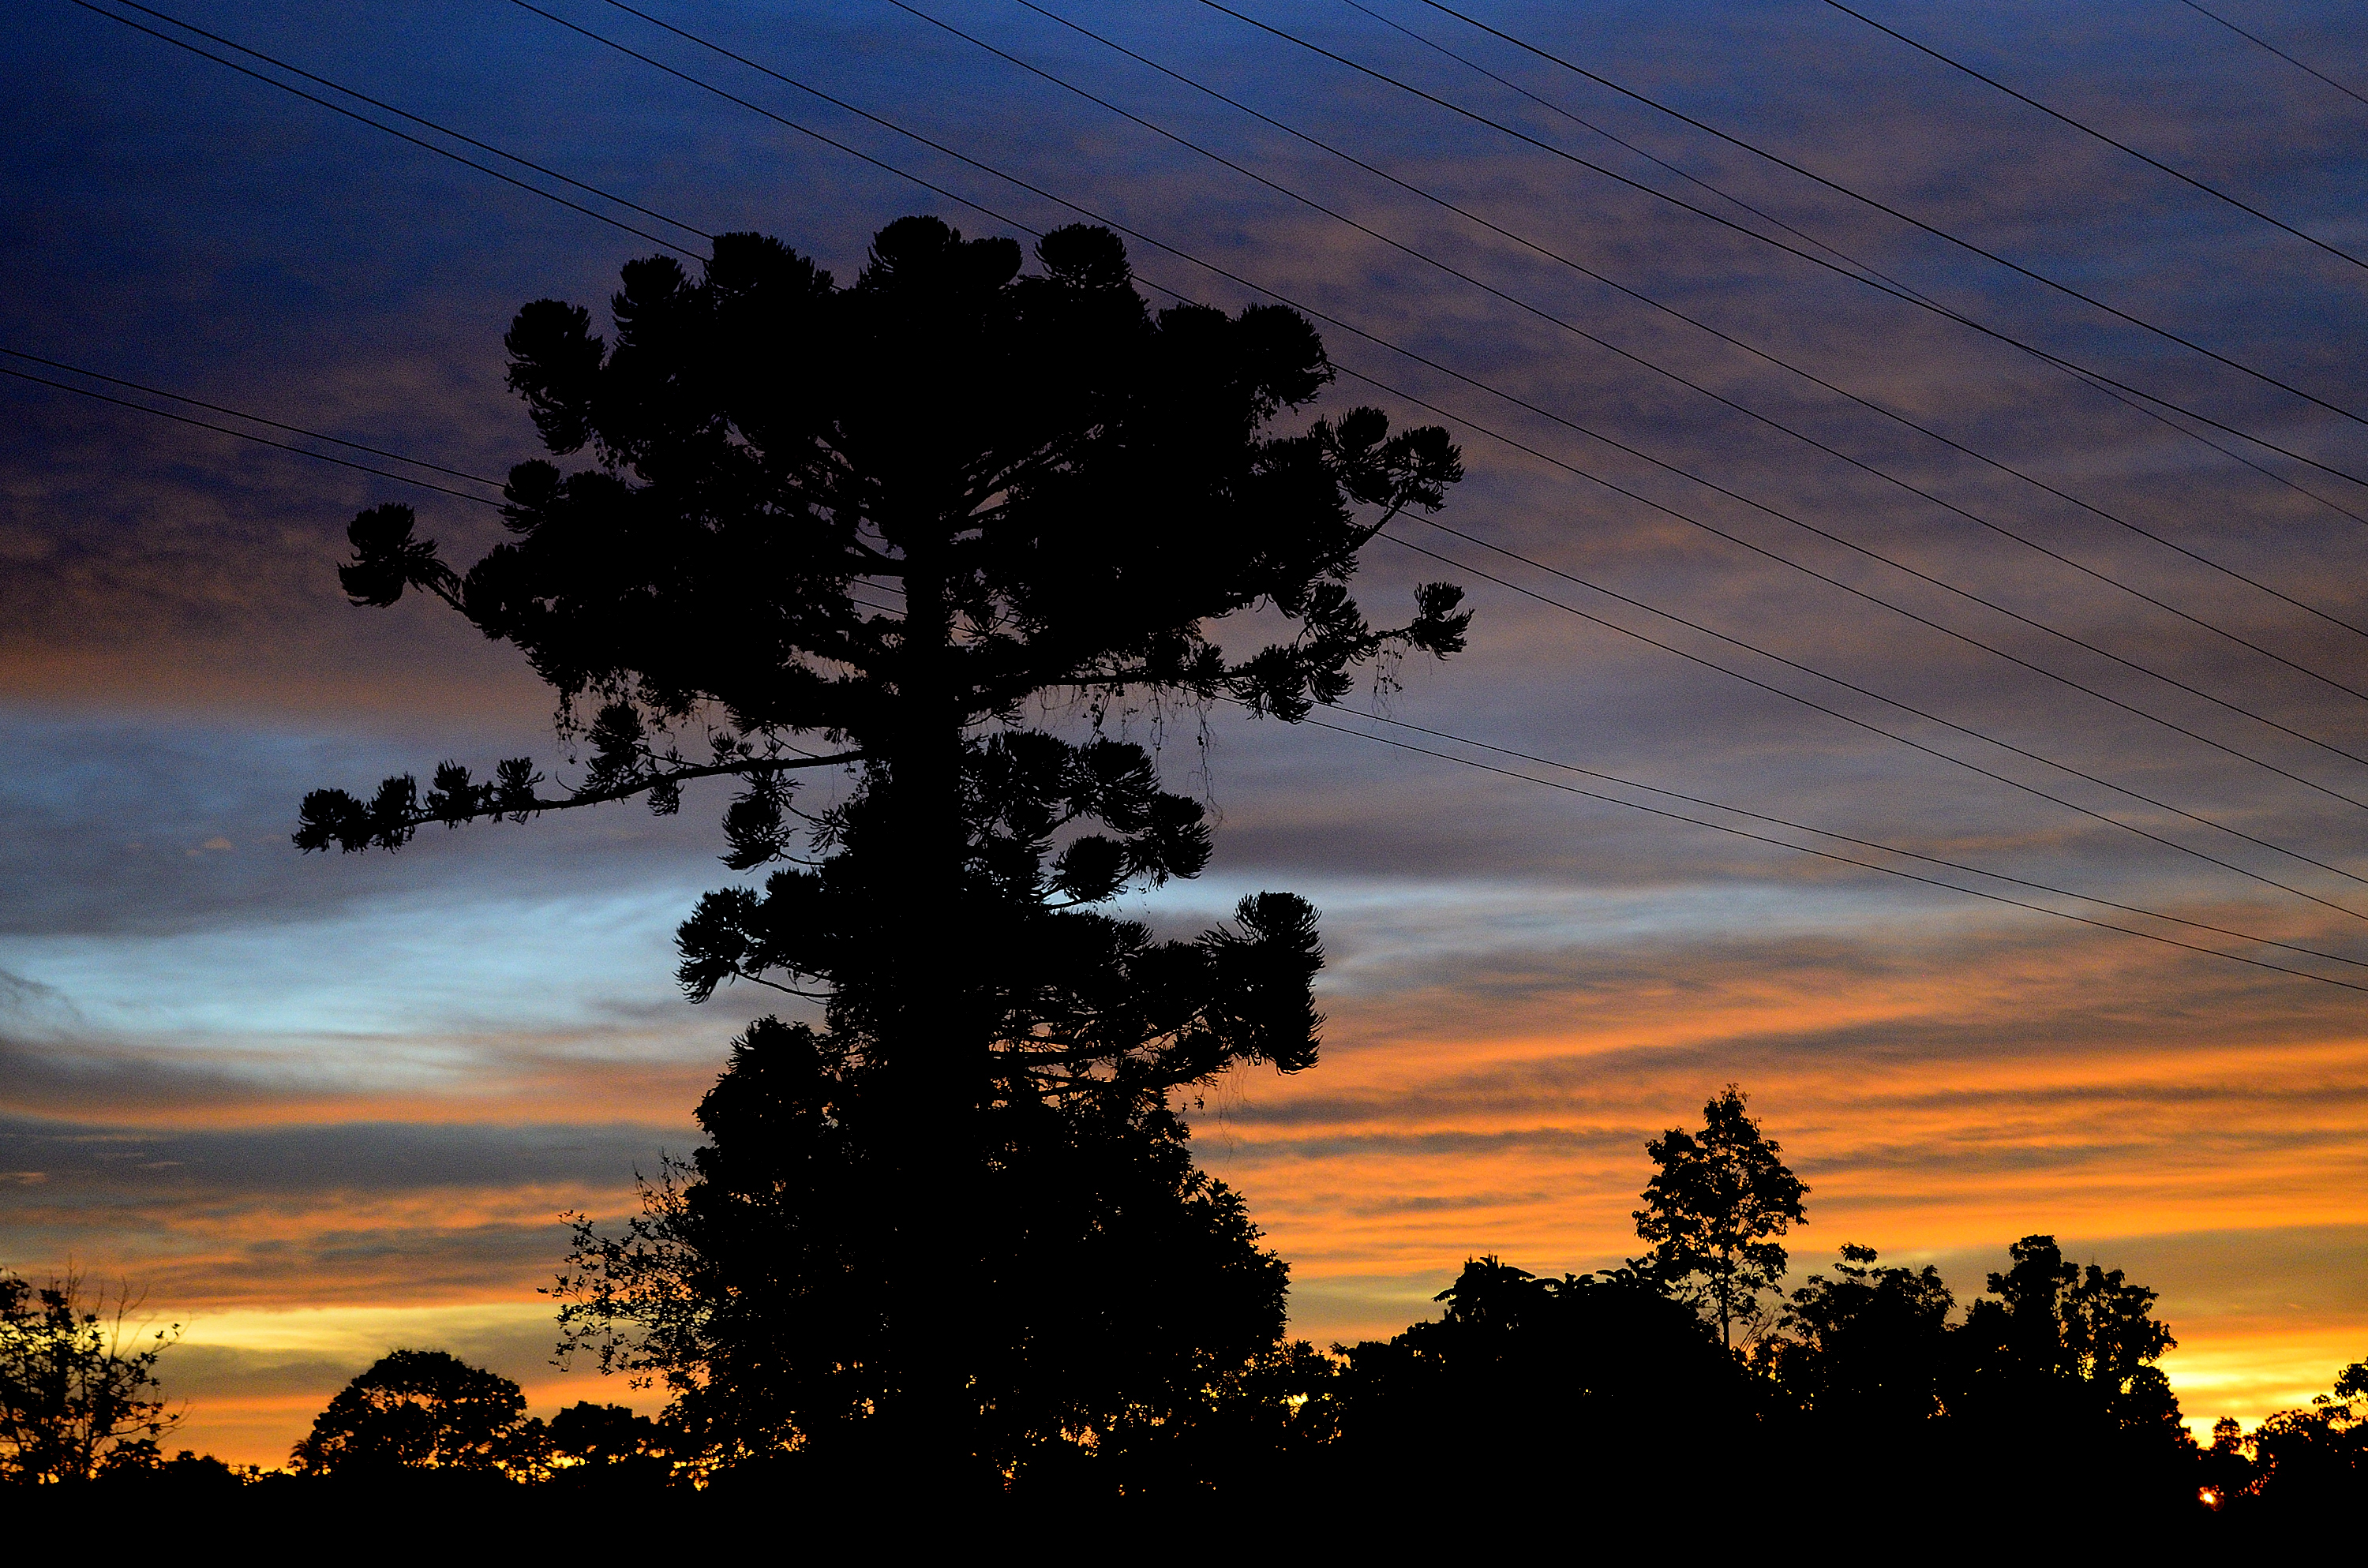
tree, horizon, silhouette, cloud, plant, sky, sunrise, sunset, sunlight, cloudy, morning, dawn, atmosphere, dusk, evening, azul, naranja, negro, contraluz, nubes, atardecer, cables, eldorado, misiones, 9dejulio, araucaria, araucariaangustifolia, afterglow, woody plant, red sky at morning